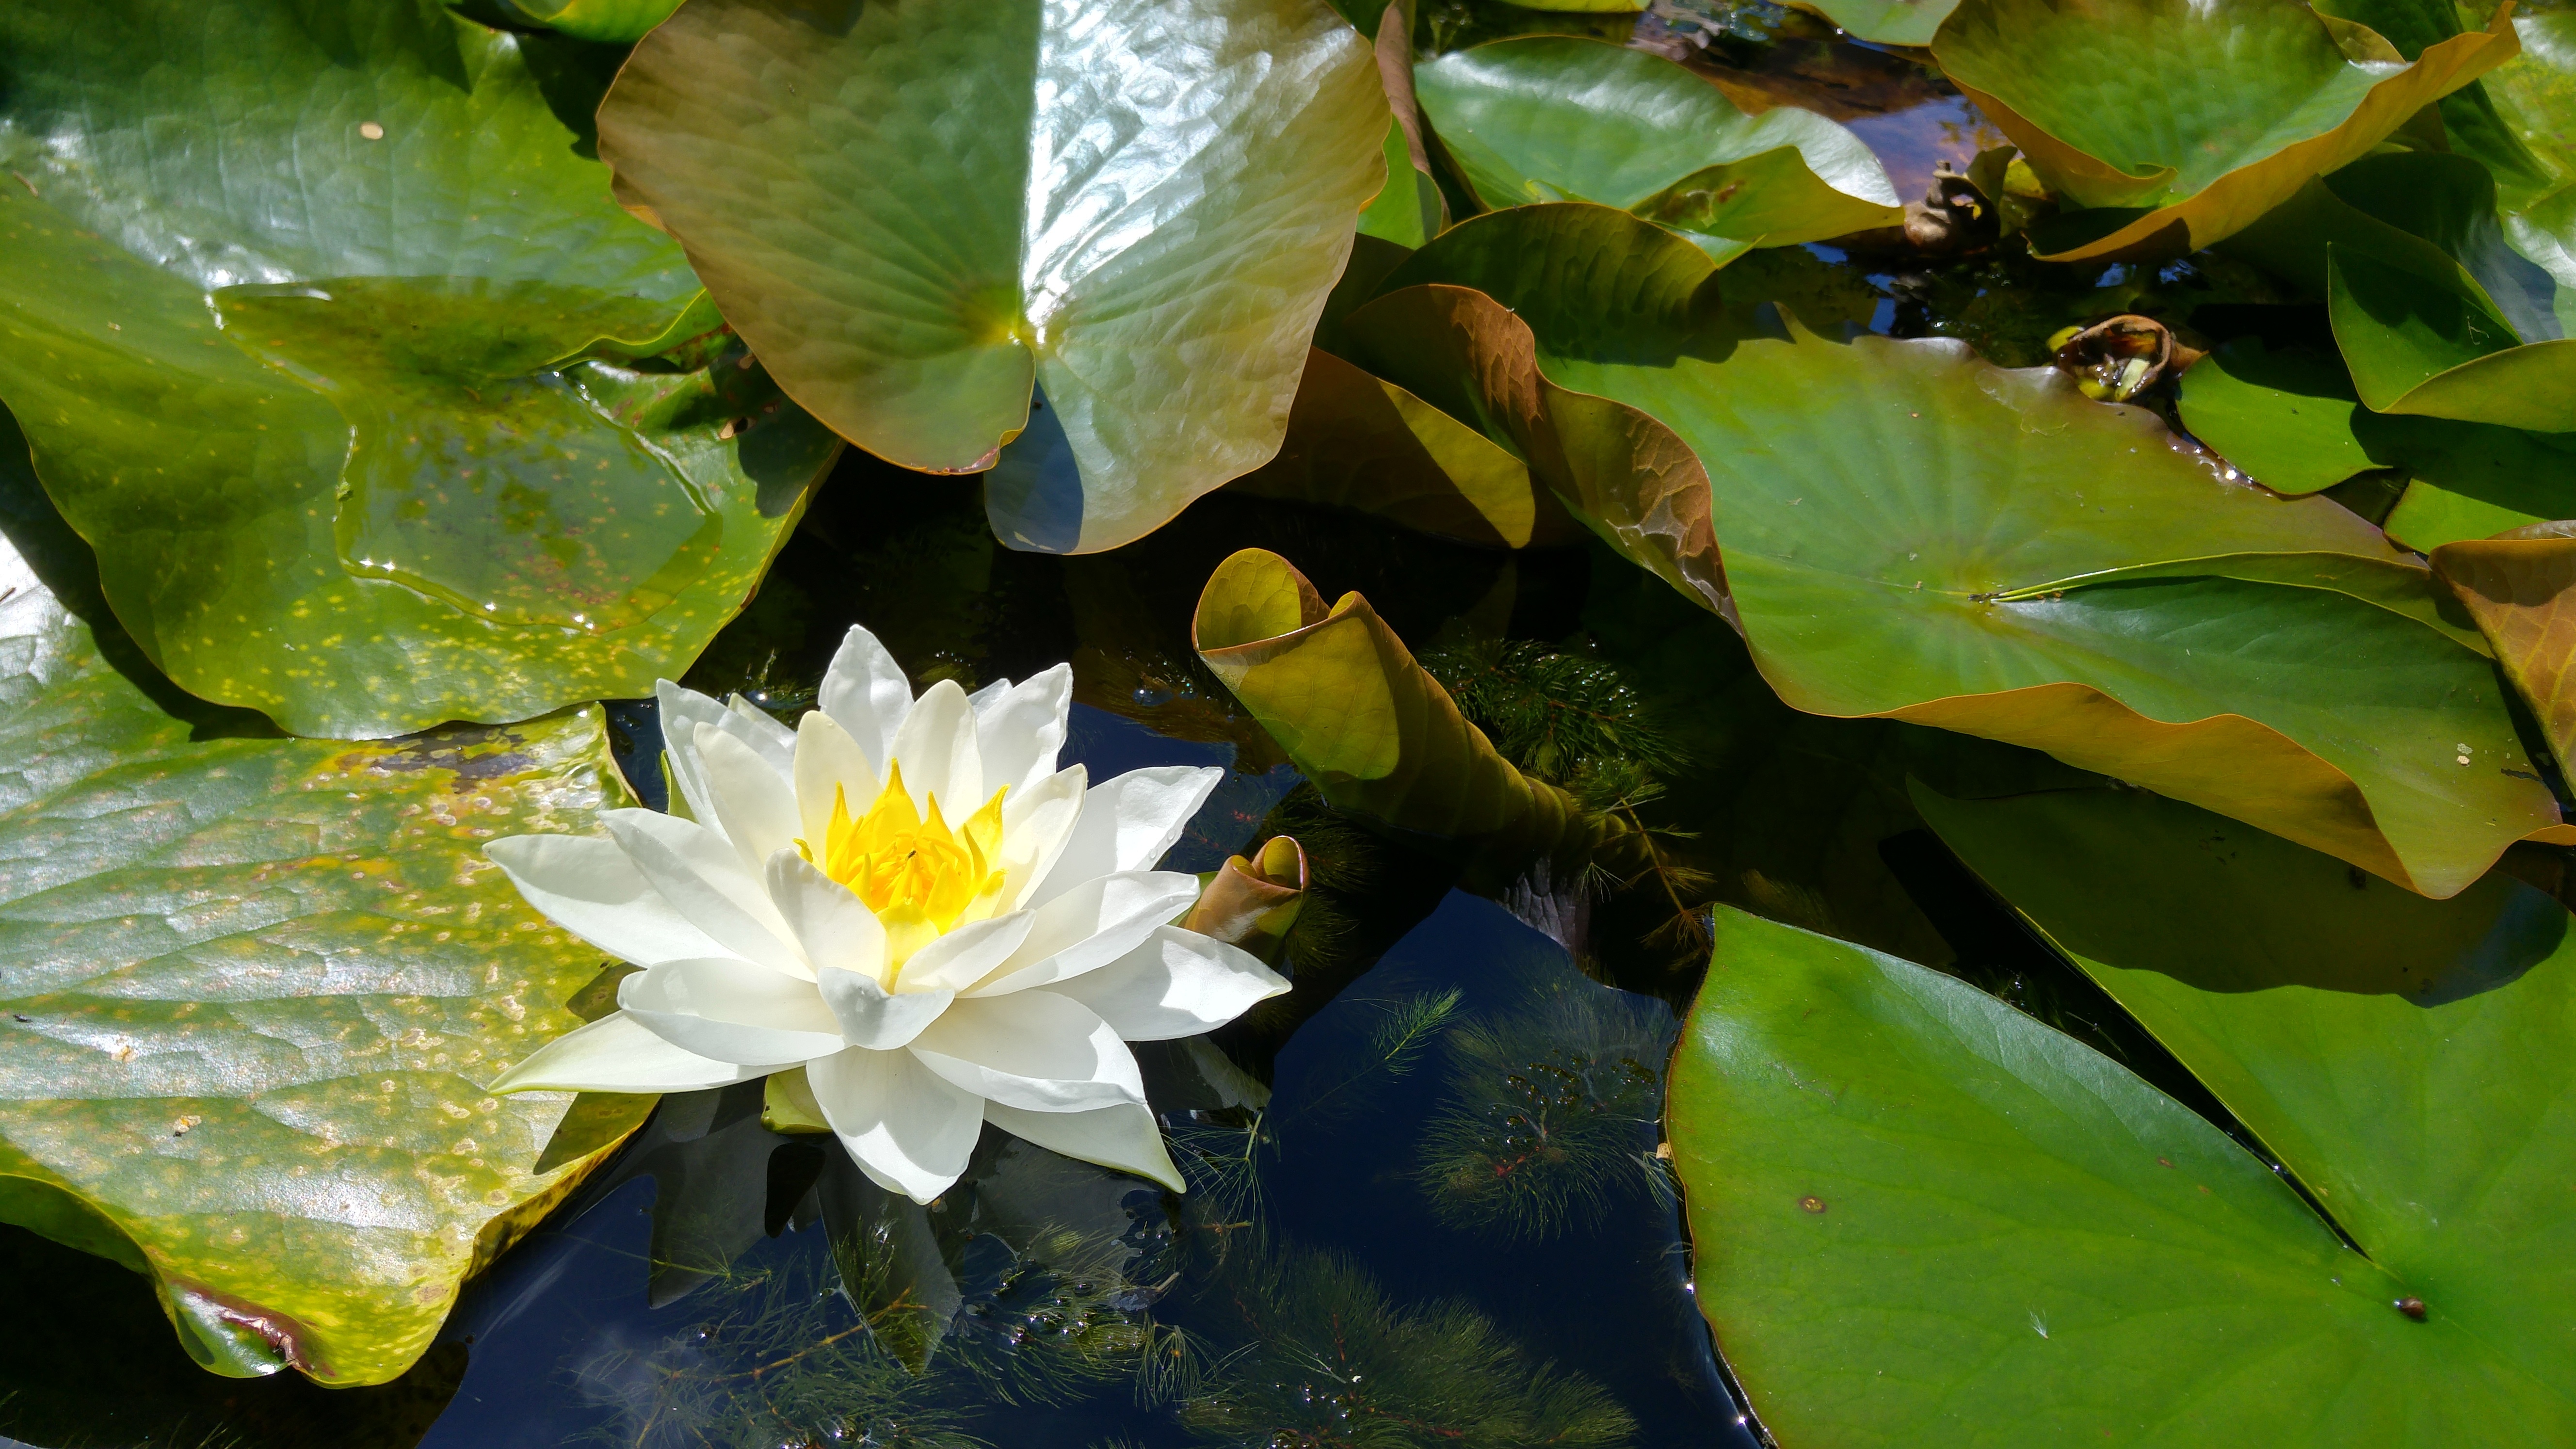
tree, nature, blossom, plant, white, sunlight, leaf, flower, pond, green, botany, garden, aquatic plant, flora, water lily, wildflower, flowers, lily, water flower, macro photography, water plant, flowering plant, land plant